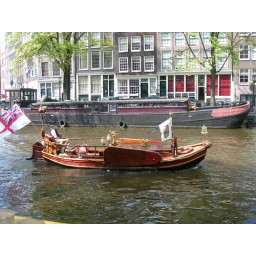
A man in his funky wooden boat down one of the canals in Amsterdam